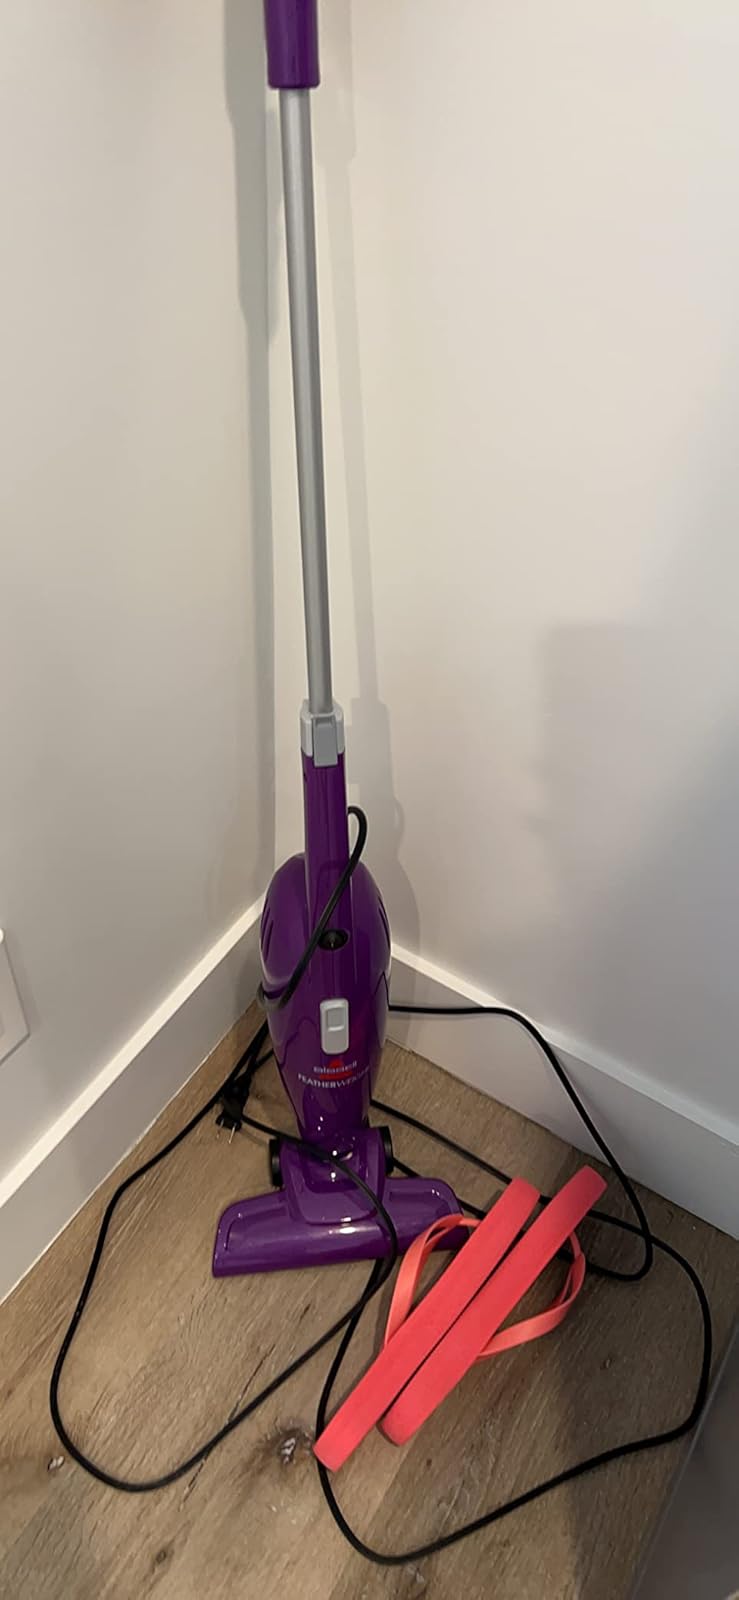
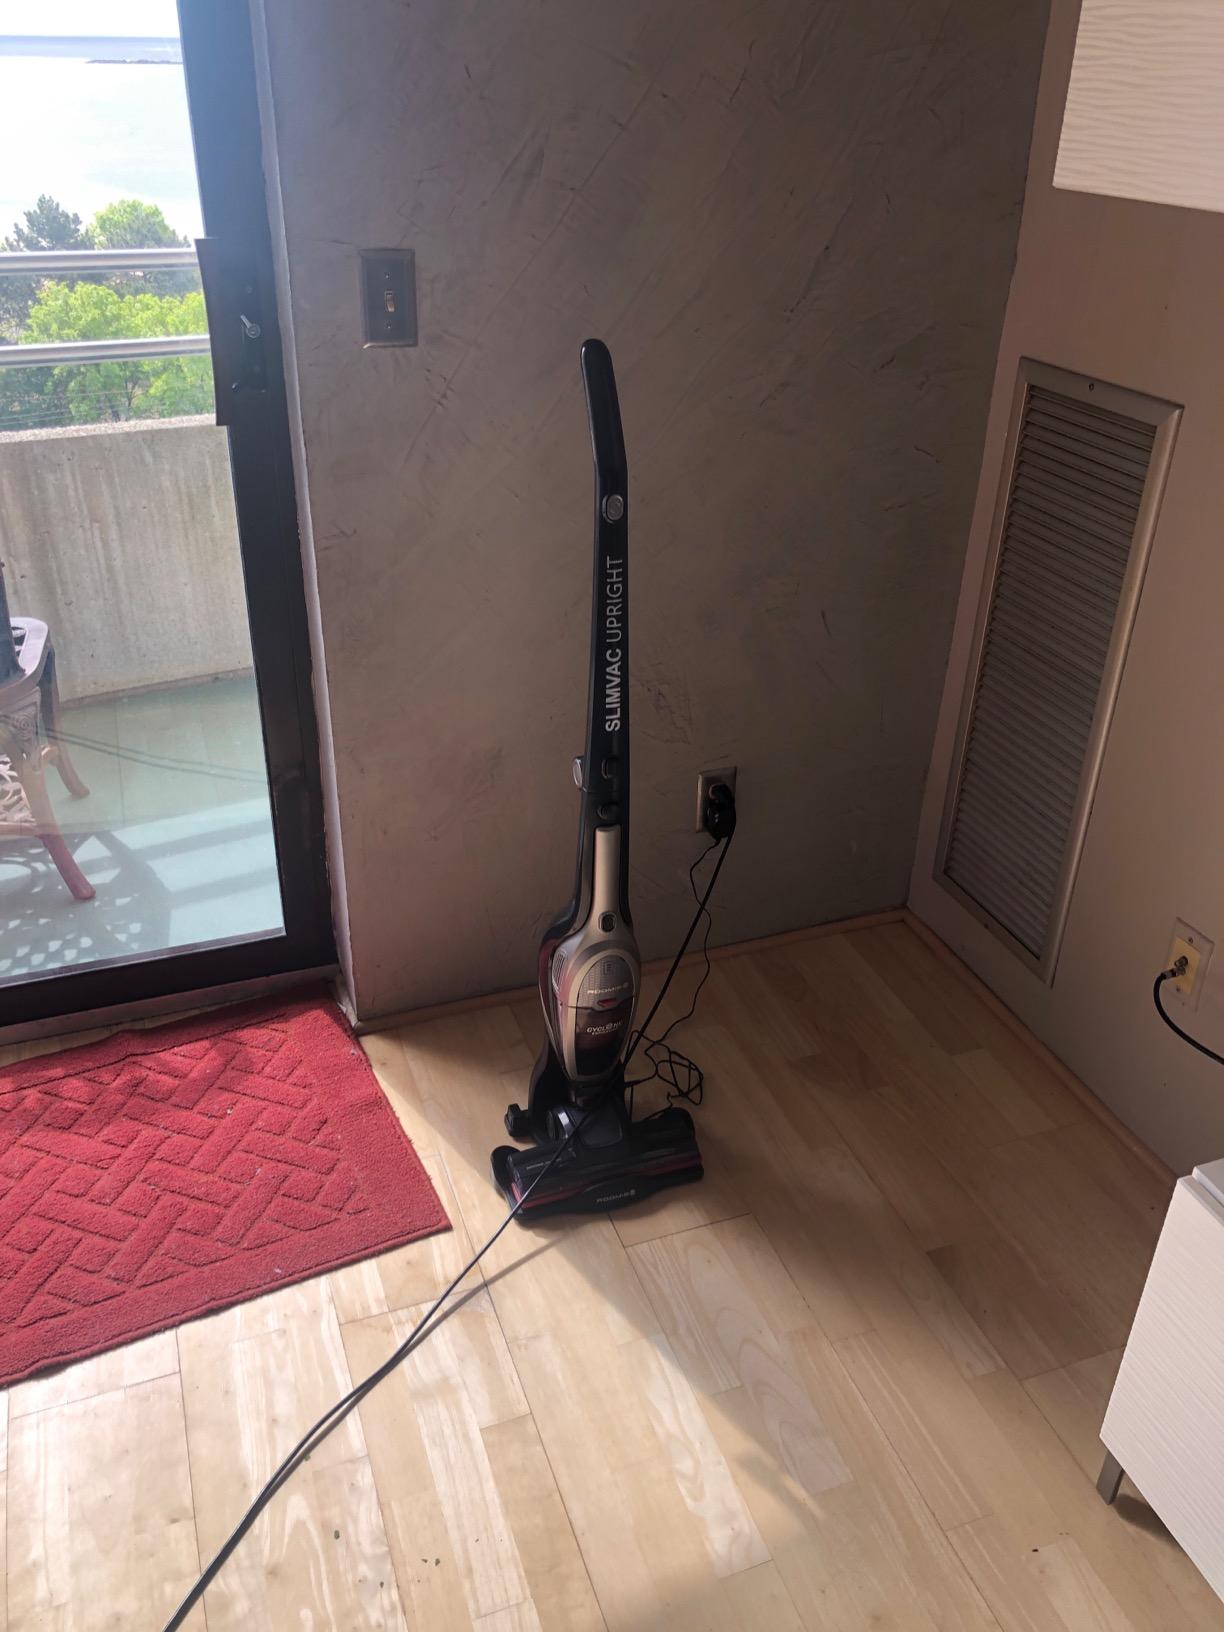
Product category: items_vacuum
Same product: no